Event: Nepal Earthquake
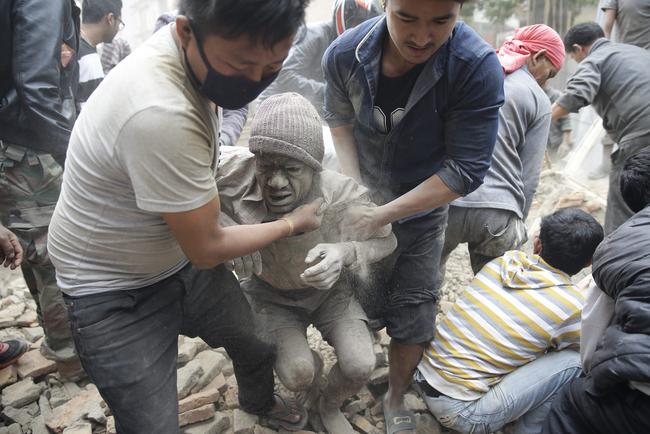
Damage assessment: damage